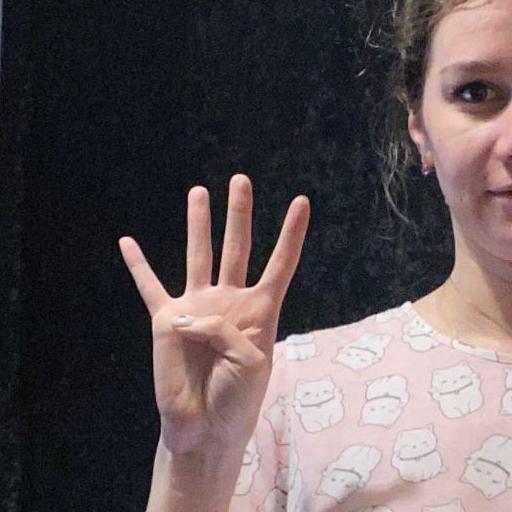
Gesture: four